Peter Mark Roget

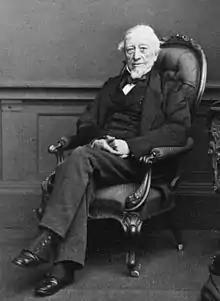
Roget

Peter Mark Roget (18 January 1779 – 12 September 1869) was a British physician, natural theologian, lexicographer, and founding secretary of The Portico Library. He is best known for publishing, in 1852, the "Thesaurus of English Words and Phrases", a classified collection of related words (thesaurus). In 1824, he read a paper to the Royal Society about a peculiar optical illusion which is often (falsely) regarded as the origin of the ancient persistence of vision theory that was later commonly, yet incorrectly, used to explain apparent motion in film and animation.